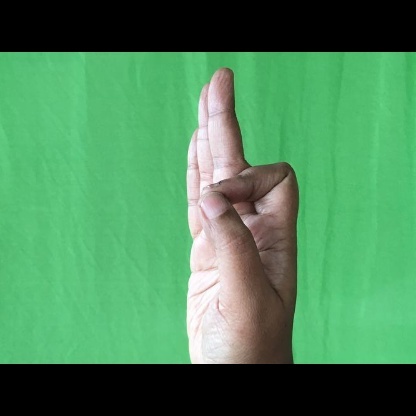
Mudra: Aralam